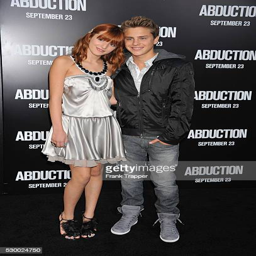
pop artist and actor arrive at premiere